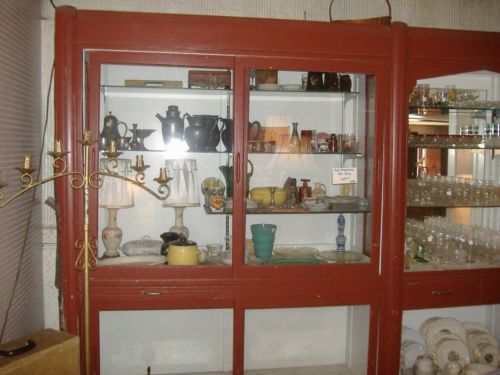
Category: cabinet